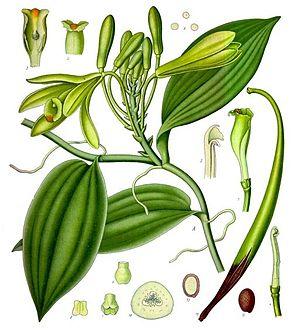
Vanilla planifolia est la principale espèce d'orchidée utilisée pour produire la vanille.
La vanille est une épice constituée par le fruit de certaines orchidées lianescentes tropicales d'origine mésoaméricaine du genre Vanilla, principalement de l'espèce Vanilla planifolia.